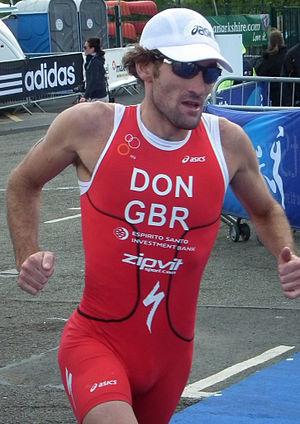
Tim Don, diminutif de Timothy Philip Don, né le 14 janvier 1978 à Londres, est un triathlète et duathlète britannique, champion du monde de triathlon, de duathlon, d'aquathlon, détenteur en 2017 du record de temps sur compétition Ironman, multiple vainqueur de compétition Ironman 70.3